Answer in natural language. Considering the relative positions, is high-quality precision-crafted baseball bat above or below dark cave wall decor photo? Choose between the following options: above or below
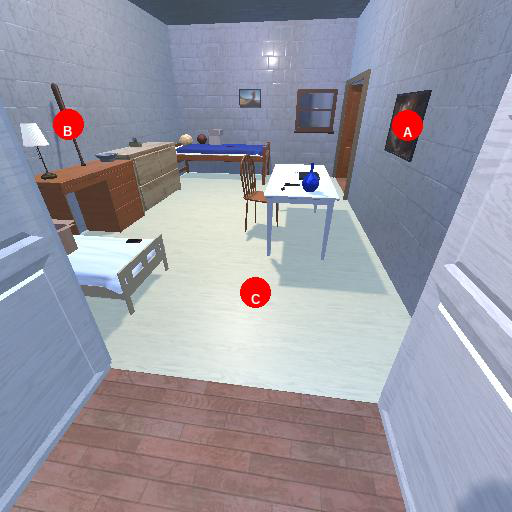
<answer>above</answer>